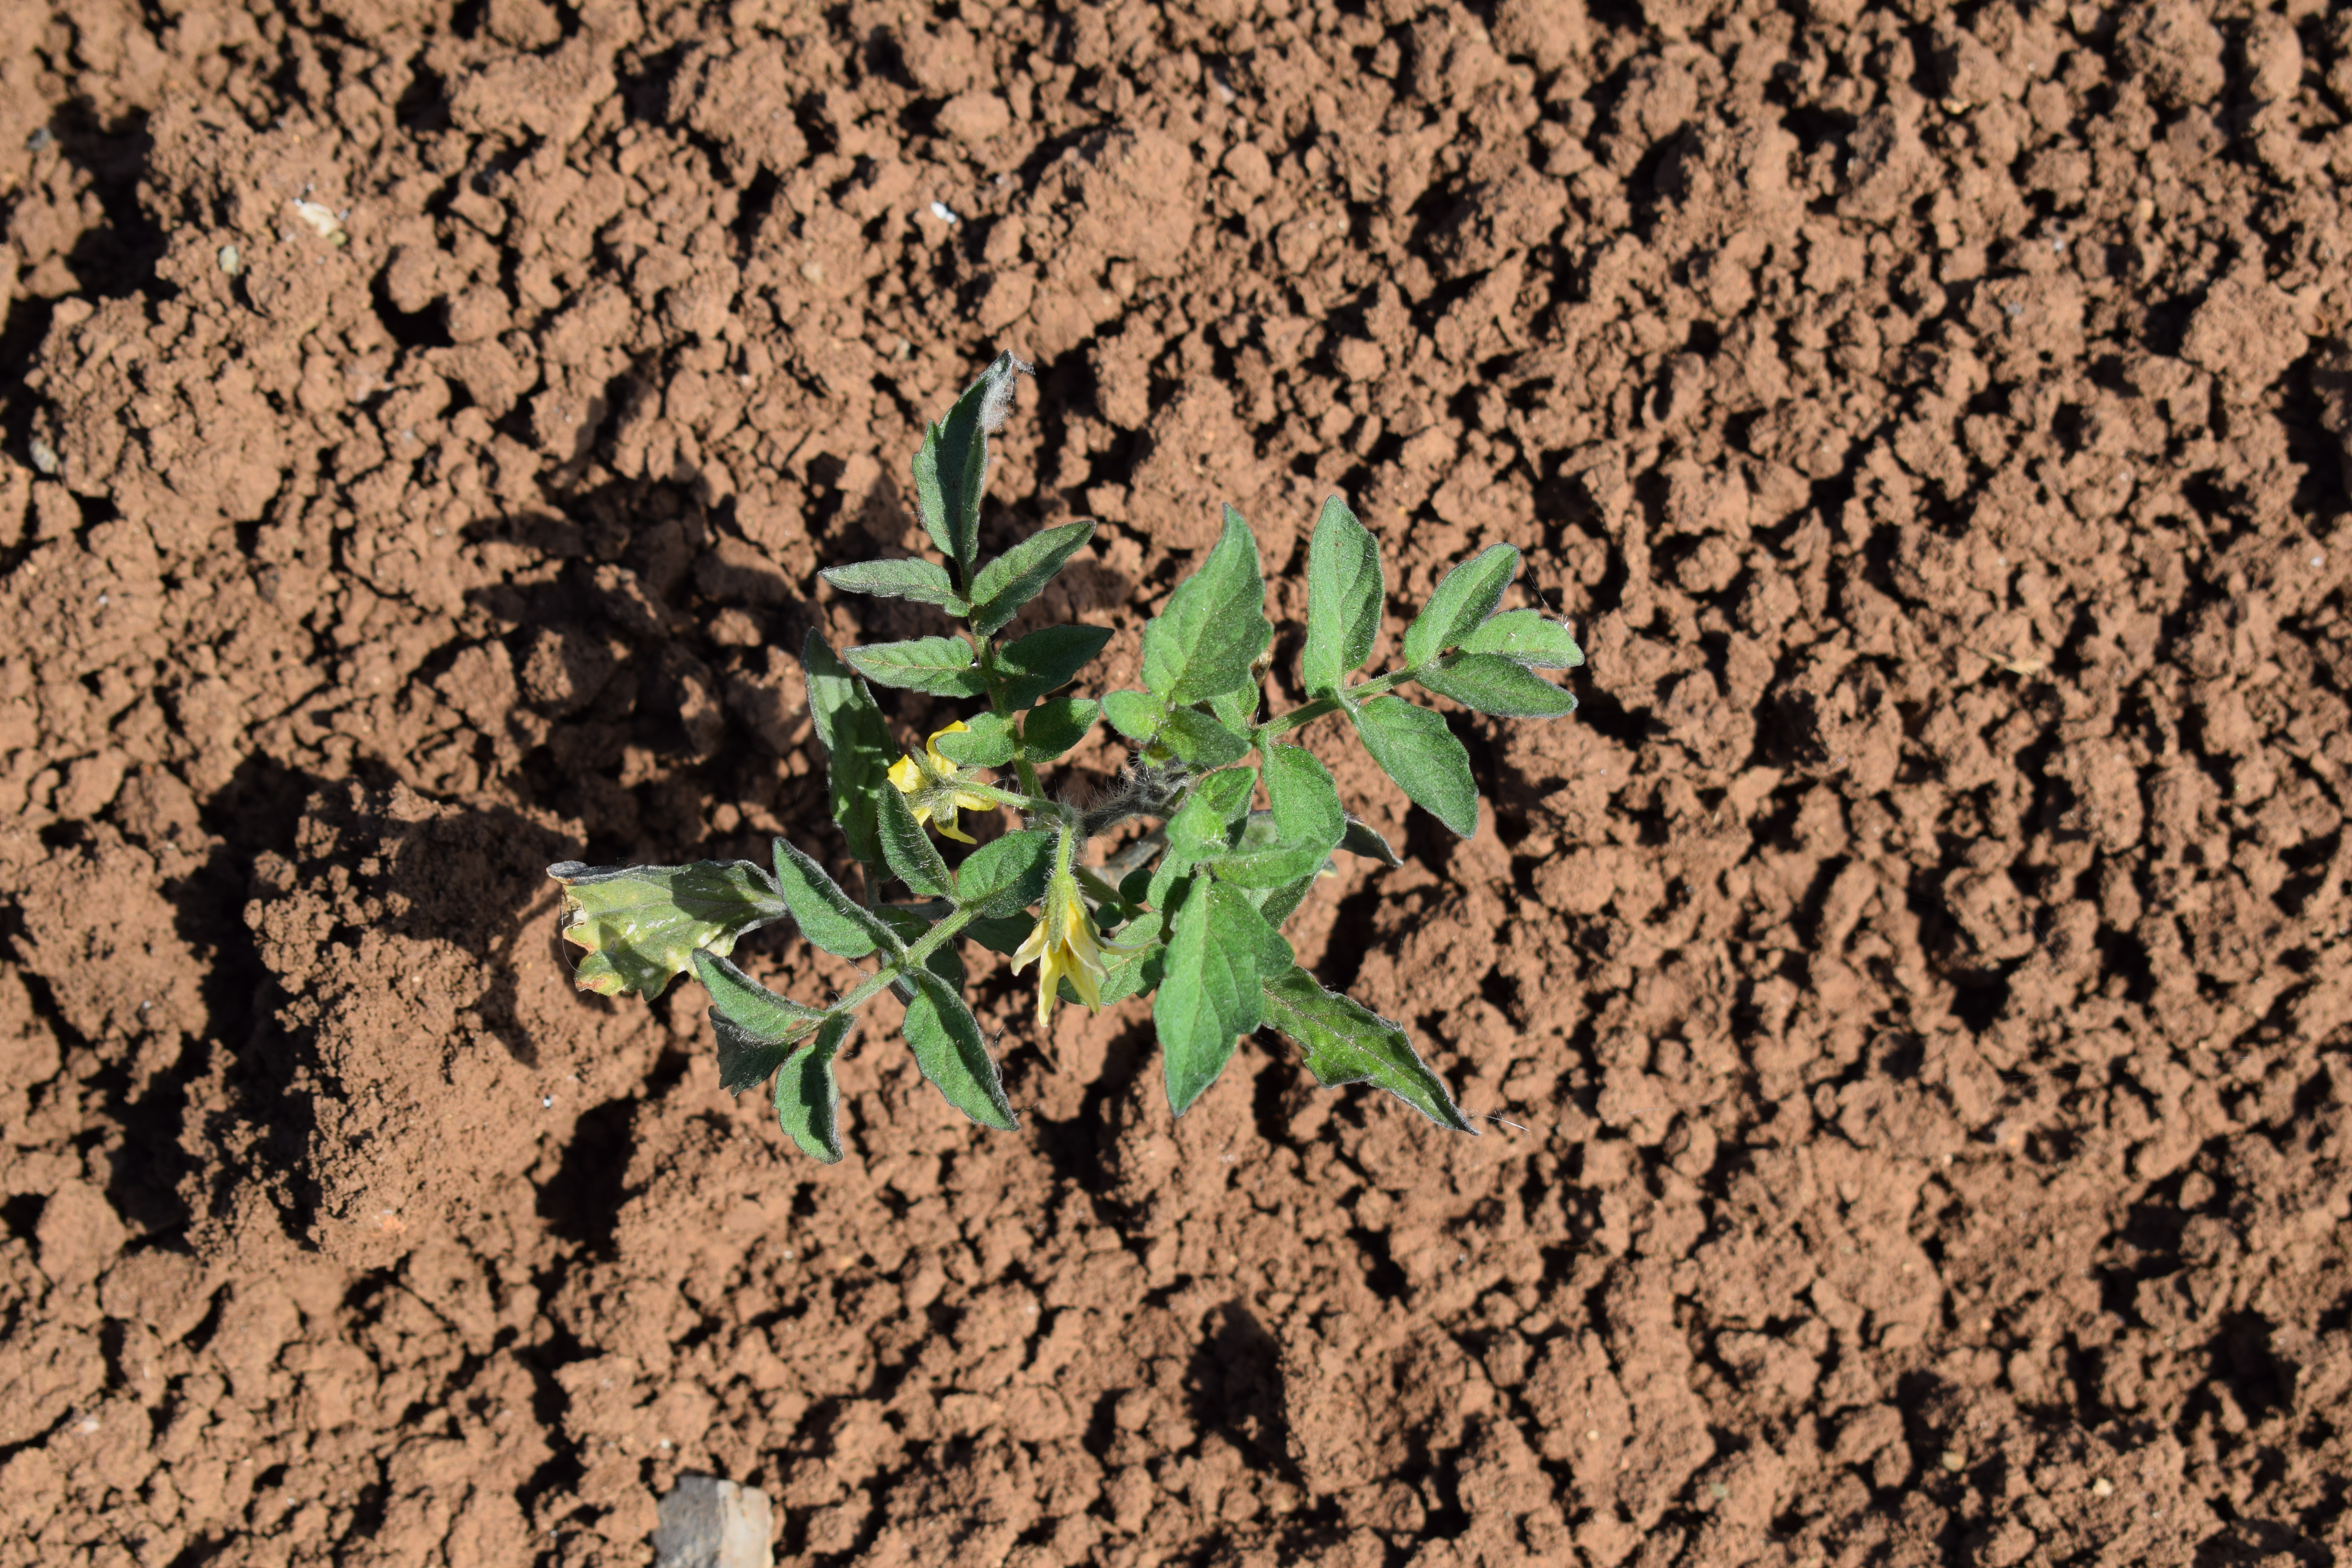
Label: tomato